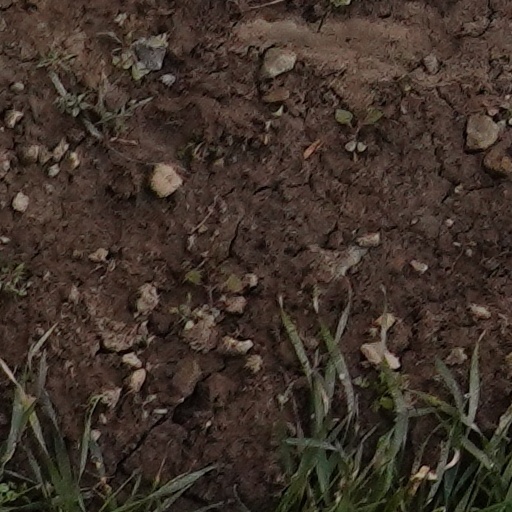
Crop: wheat